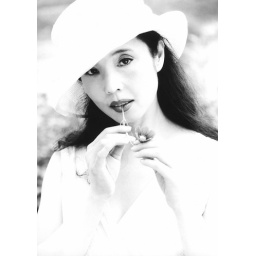
ygl, b&w, white hat and dress, dark lipstick, flower stem in mouth